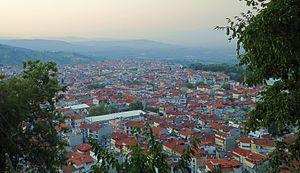
Náoussa est une ville du nome d'Imathie, en Macédoine-Centrale en Grèce.